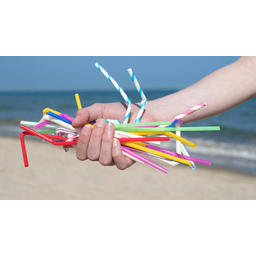
Label: plastic